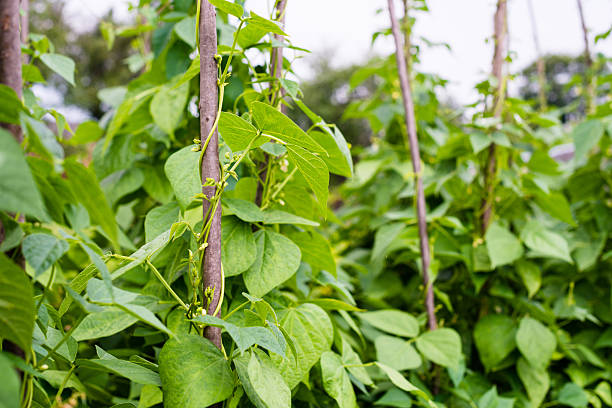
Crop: unknown
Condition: bean